Omnivision Entertainment

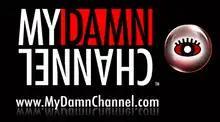
"My Damn Channel" logo, 2007–2014

Omnivision Entertainment (formerly My Damn Channel) is a digital entertainment company. It has launched several original comedy series on YouTube and Dailymotion, including "Wainy Days", "Horrible People", "You Suck at Photoshop", and videos by Harry Shearer.